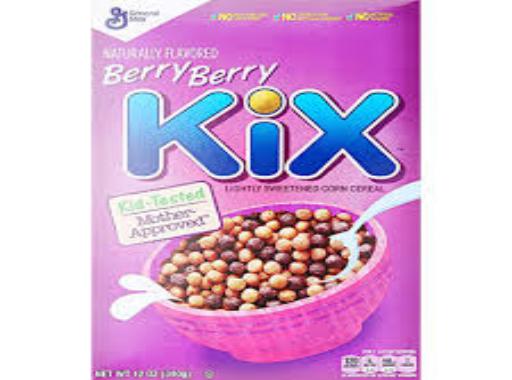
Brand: Berry Berry Kix
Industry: Food